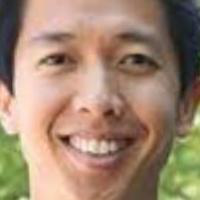
Age group: age 31-40